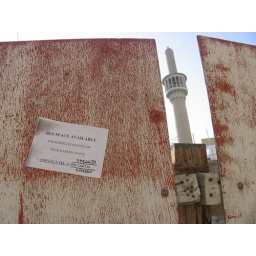
photocopied paper advertising a 'bedspace for a keralite bachelor' on the wall of a construction site in Bur Dubai